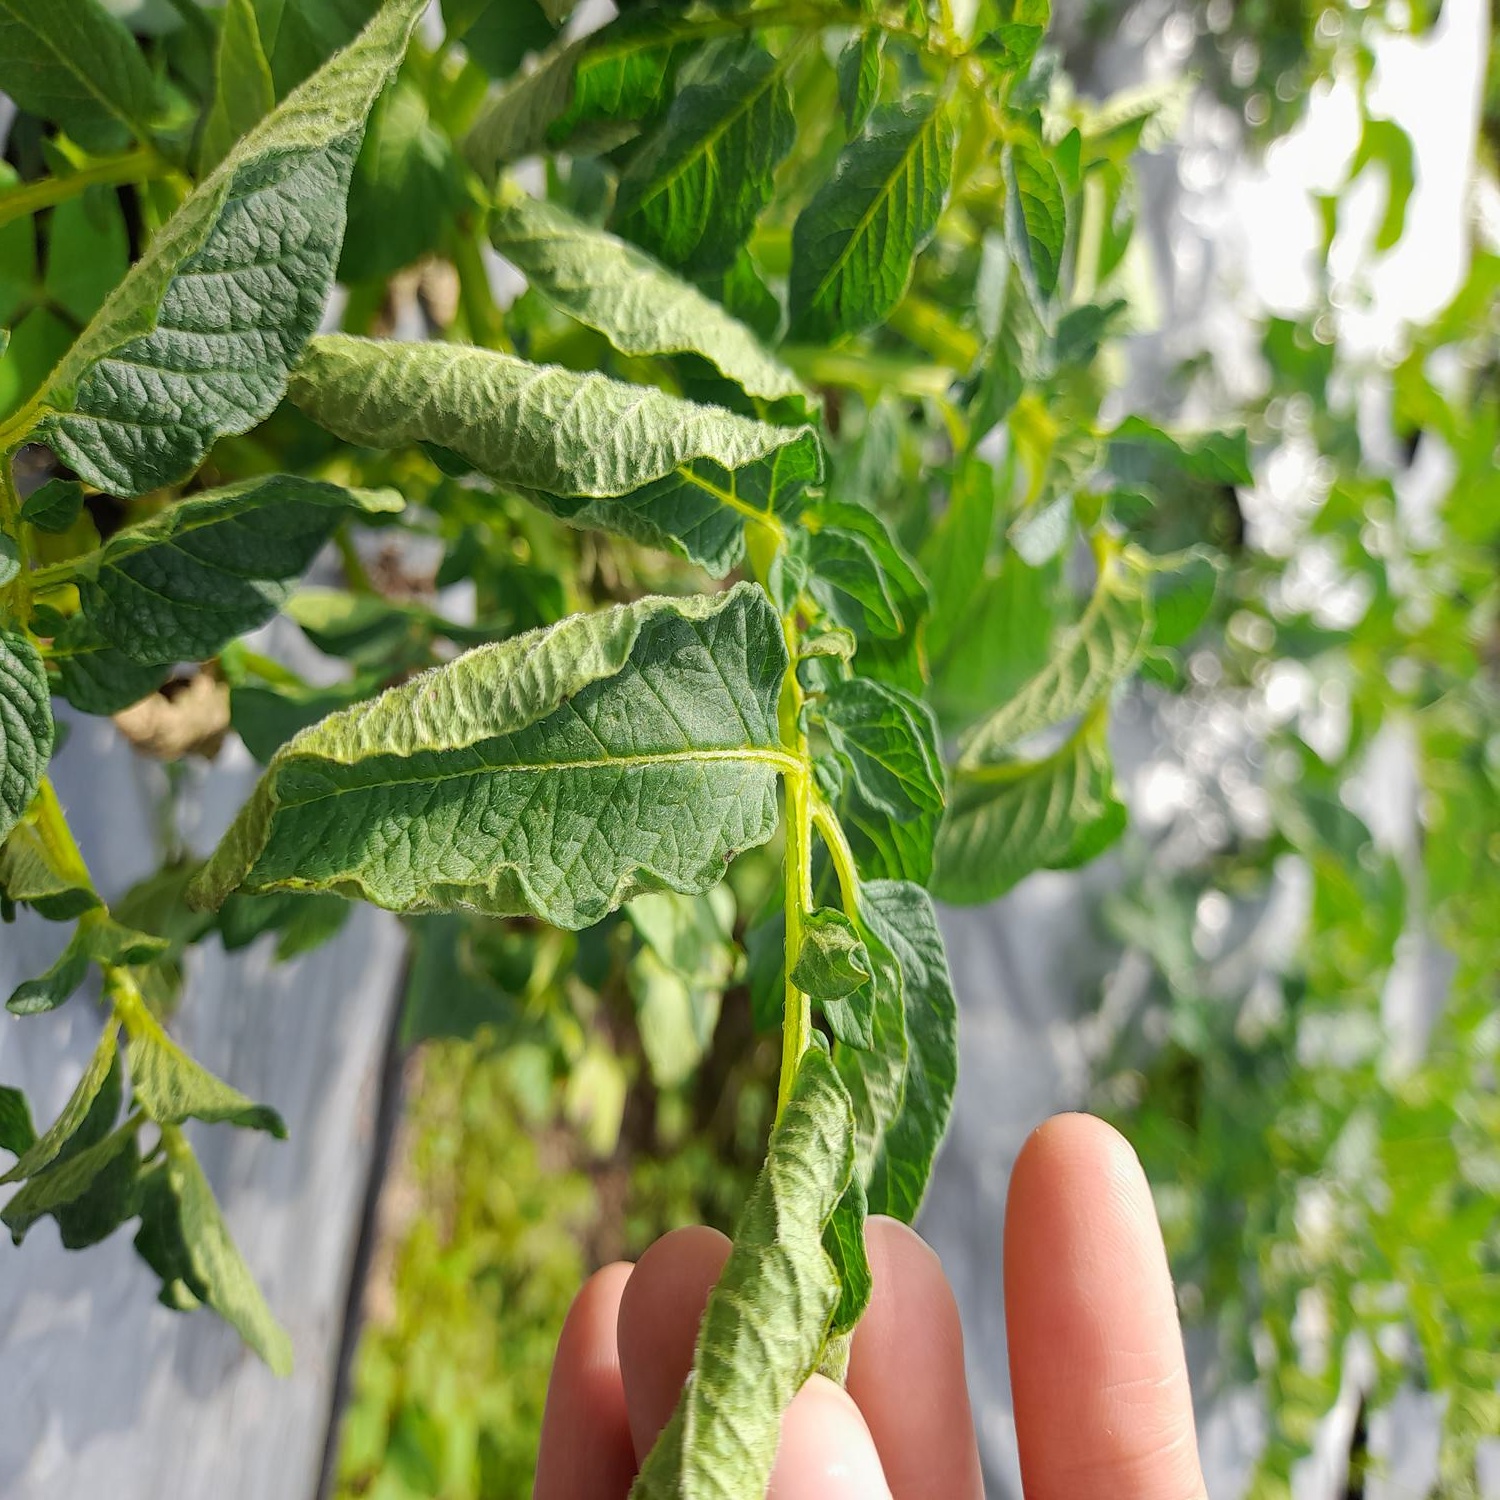
Etiqueta: Pudricion_Parda